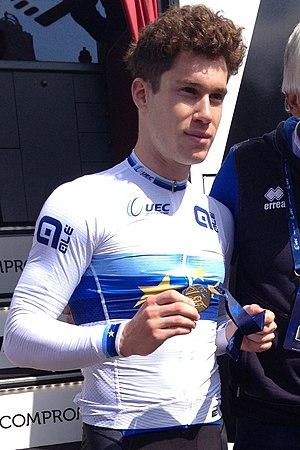
Alberto Dainese, né le 25 mars 1998, est un coureur cycliste italien, membre de l'équipe Sunweb.
Les championnats d'Europe de cyclisme sur route 2019 ont lieu du 7 au 11 août 2019 à Alkmaar aux Pays-Bas. Au total treize titres sont décernés, sept en contre-la-montre et six en course en ligne. Par rapport à l'édition précédente, l'épreuve du relais mixte est ajoutée. L'organisation des championnats est attribuée en janvier 2019 par l'Union européenne de cyclisme. C'est la troisième fois après 2006 et 2012 que les Pays-Bas accueillent la compétition. Le parcours devrait emprunter des secteurs pavés.